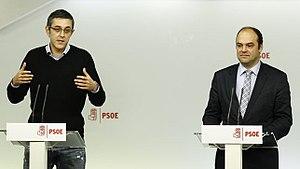
Eduardo Madina et Juan Carlos Díez présentent l'avancée de leurs travaux en vue du congrès fédéral de juin 2017.
Eduardo Madina Muñoz, né le 11 janvier 1976 à Bilbao en Espagne, est un homme politique espagnol membre du Parti socialiste ouvrier espagnol.